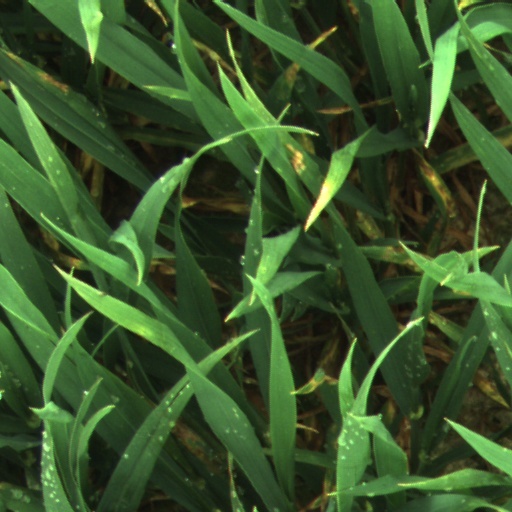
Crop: wheat